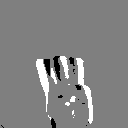
ASL letter: w